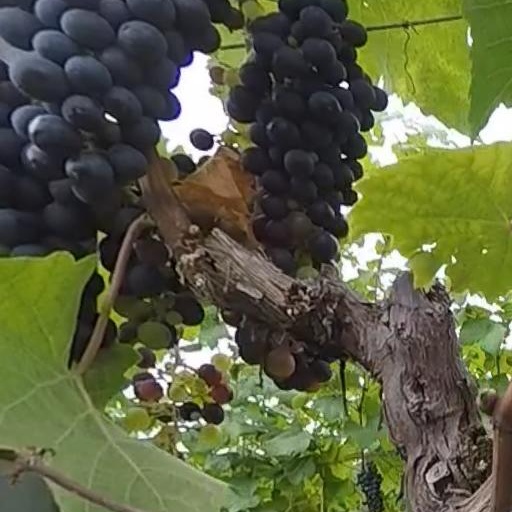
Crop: grape